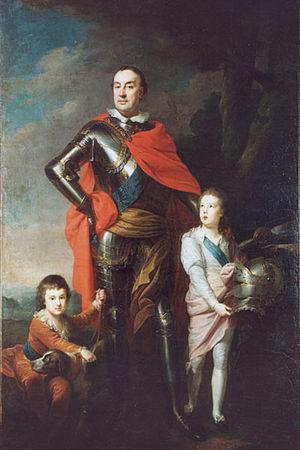
Franciszek Ksawery Branicki armoiries Korczak est Staroste de Halicz, Hetman de la Couronne, un général polonais et un des principaux auteurs de la Confederation de Targowica. Il est considéré comme un grand traître contre la nation et fut jugé et condamné à mort.
Władysław Grzegorz Branicki, armoiries Korczak, né le 13 février 1783 à Saint-Pétersbourg, décédé le 15 août 1843 à Varsovie, est un comte polonais fidèle à l'Empire russe. Il fut commandant de l'Armée impériale de Russie au cours des guerres napoléoniennes, major-général, sénateur et conseiller privé du tsar.
La famille Branicki Korczak est une famille de la noblesse polonaise. Franciszek Ksawery Branicki, le créateur de la fortune et de la puissance de la famille Branicki, joua un rôle important dans la Confédération de Targowica qui conduisit aux partages de la Pologne. Cette famille s'est éteinte en 1947 avec son dernier représentant, Adam Maria Stefan Branicki.